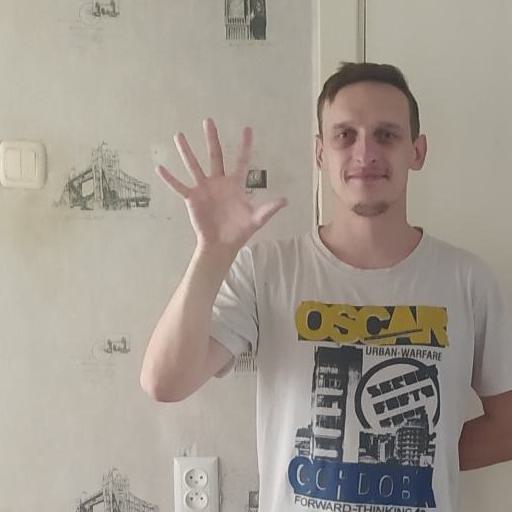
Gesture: palm